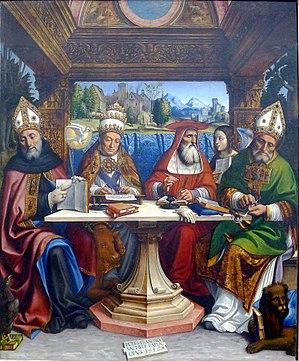
Les Docteurs de l'Église est une peinture religieuse de Pier Francesco Sacchi, de 1516 environ, conservée au musée du Louvre, de Paris.
Saint Jérôme dans son étude est le titre d'une peinture à l'huile sur panneau de tilleul réalisée par Antonello de Messine vers 1474-1475, et actuellement conservée à la National Gallery à Londres.